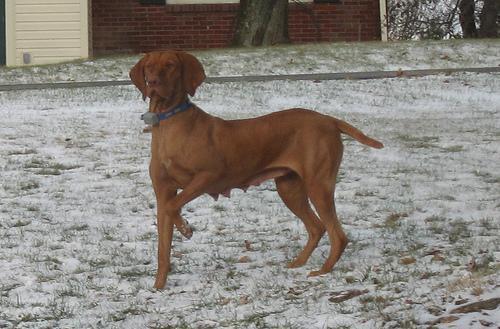
vizsla